Menstruation and humoral medicine

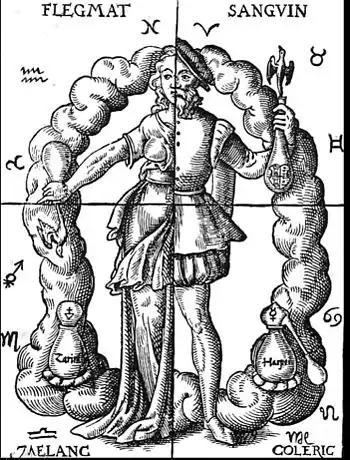
Alchemic approach to four humors in relation to the four elements and zodiacal signs. Book illustration in "Quinta Essentia" by Leonhart Thurneisser zum Thurn (gen. Leonhard Thurneysser). Inscriptions (clockwise): Flegmat, Sanguin, Coleric, Melanc. Person is androgyne.

In this way, medical and popular beliefs about menstrual problems such as irregular menstruation, amenorrhea (absence of periods whilst fertile) or dysmenorrhea (painful periods) were thought of in relation to the four humours. In early modern western Europe, physicians believed that the womb could not be too cold, hot, moist or dry and that an excess in any of these could impact a woman's fertility. Significantly, people believed that warmth encouraged sexual pleasure and increased the probability of conceiving a child, meaning that the womb had to be warm during intercourse. If a woman was found to be having problems menstruating which would then impact their fertility, remedies which aimed to alter the humoral state of the body were used. Aphrodisiacs were a common remedy given to women with menstrual problems, since they were believed to have internal heating effects, stimulating menstruation by redressing the constitutional balance of a womb that was too cold.